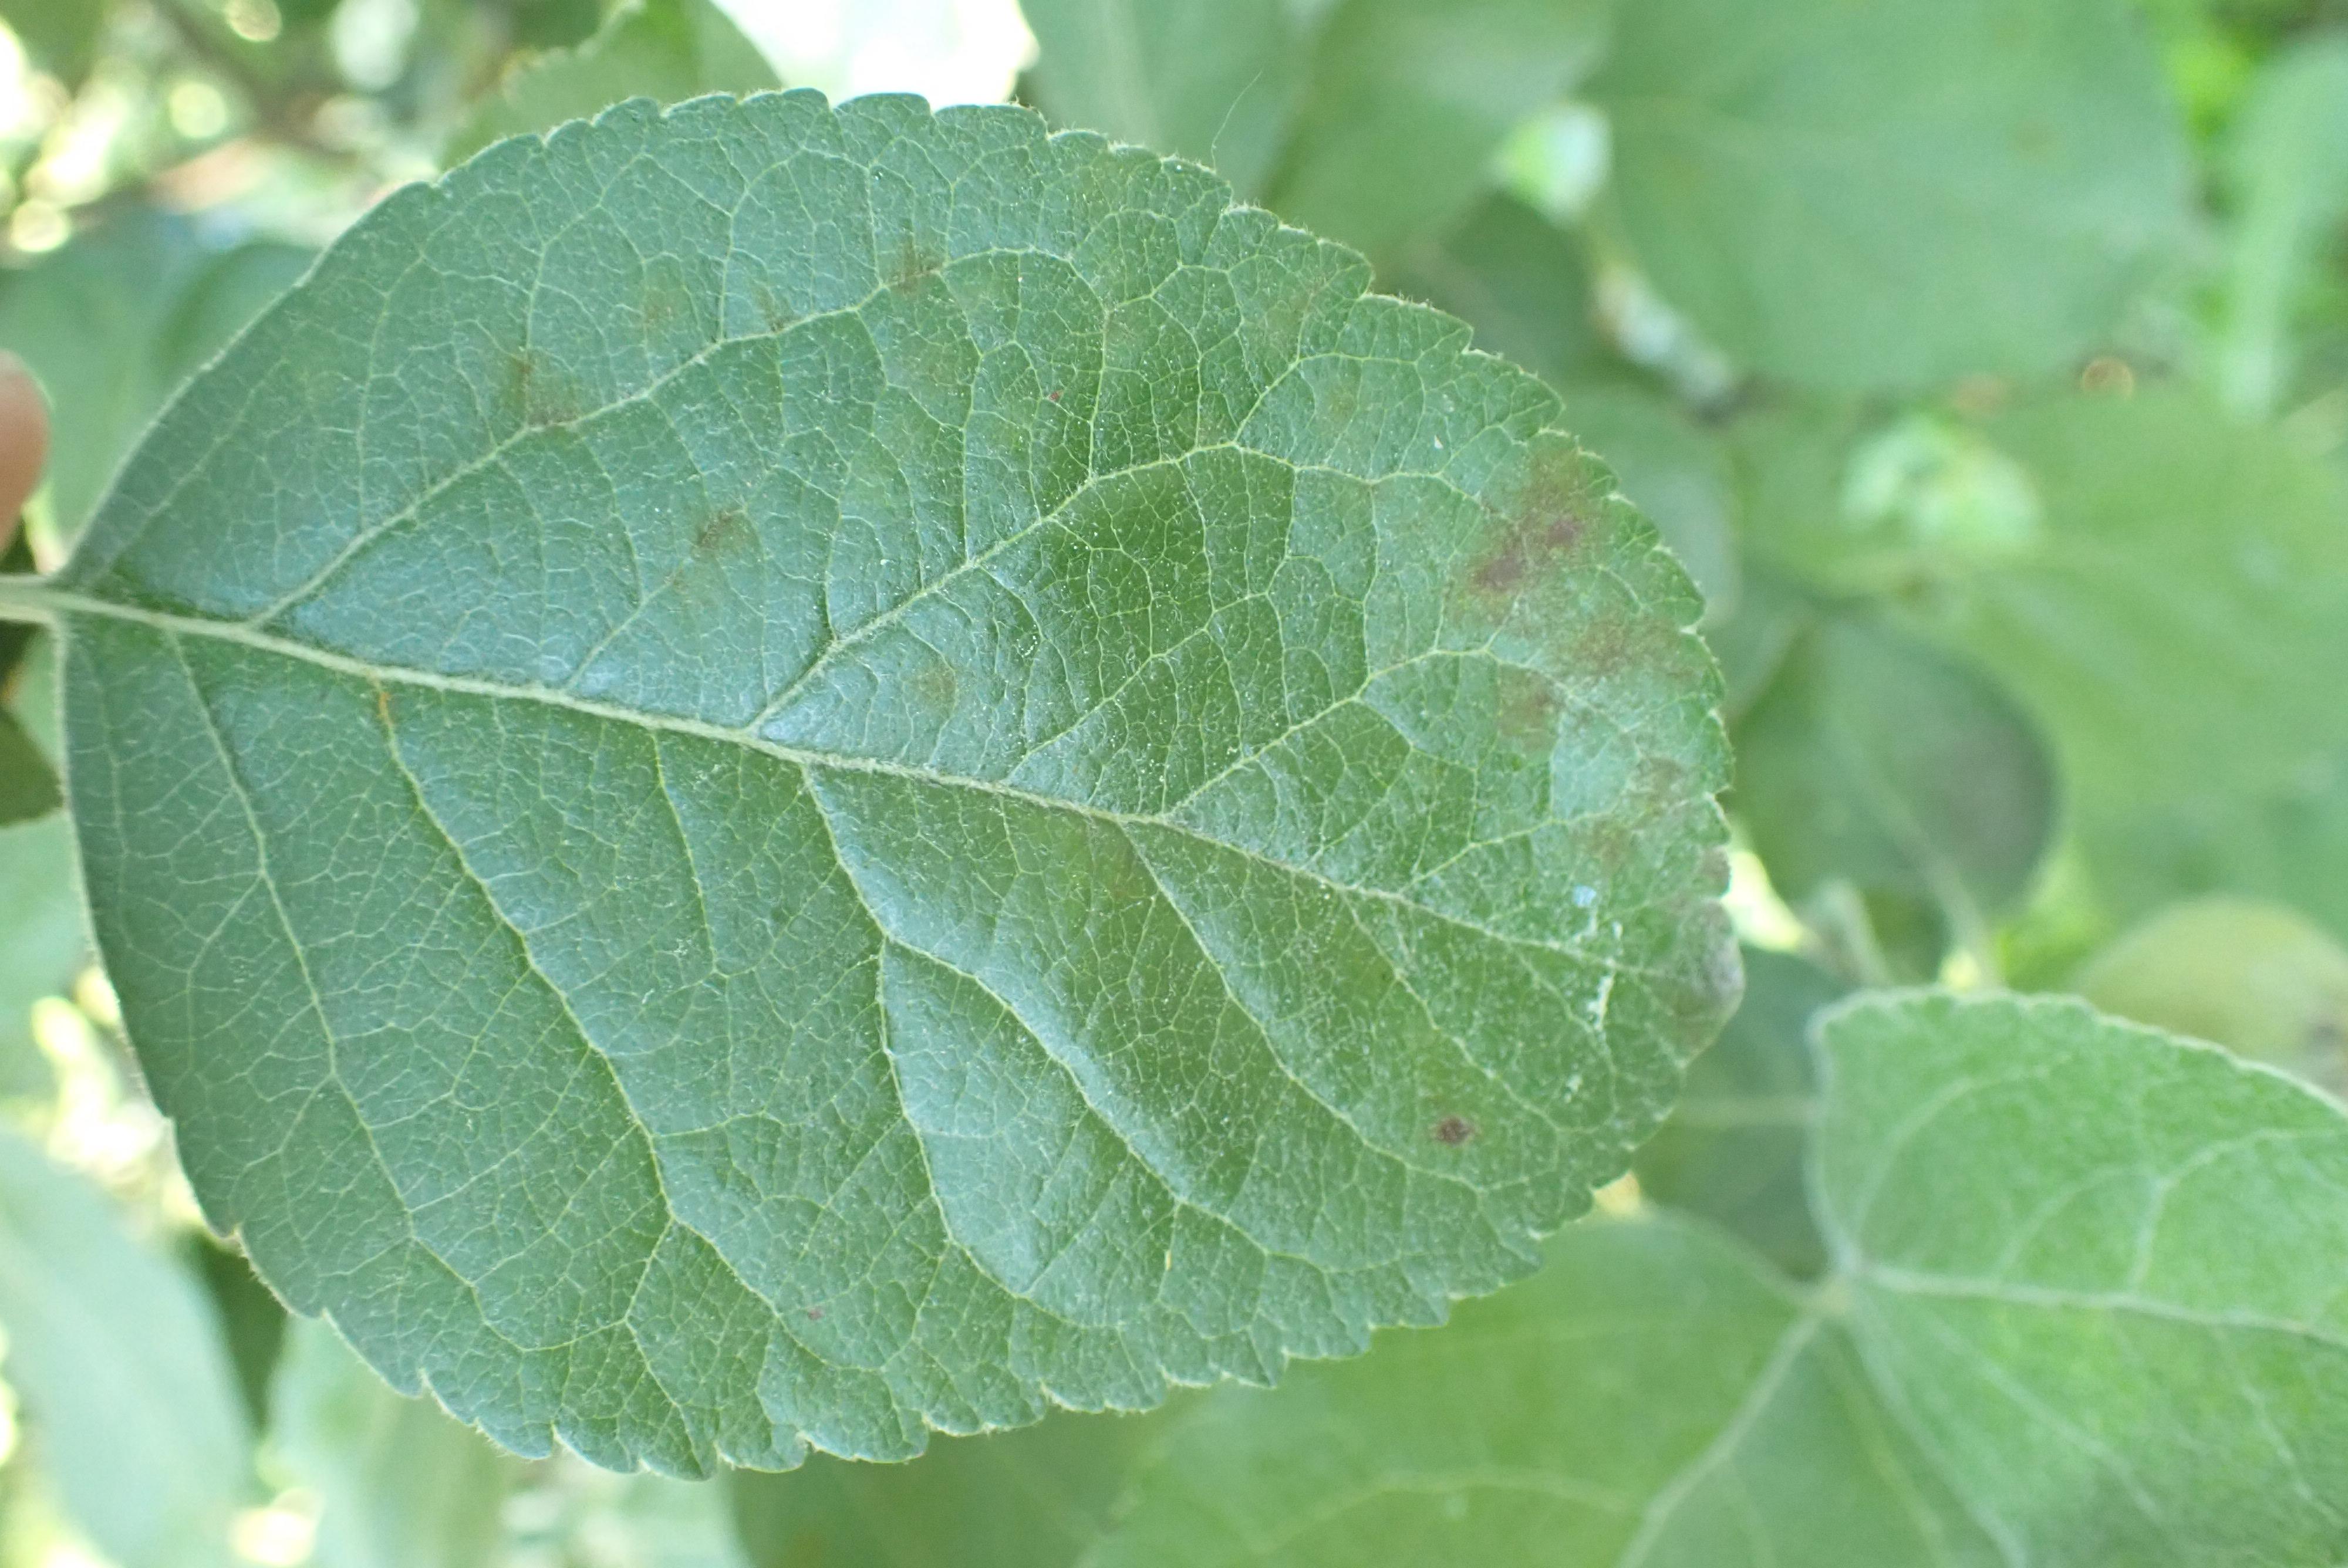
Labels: scab